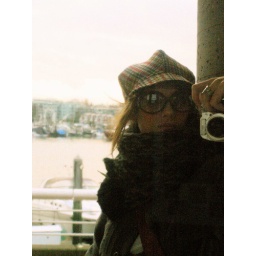
self in the window by the water wearing the biggest scarf of life